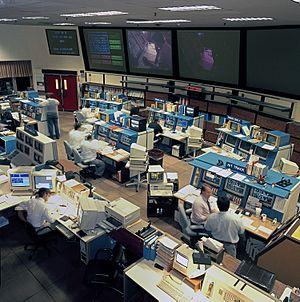
Le Jet Propulsion Laboratory, plus connu sous son acronyme JPL, basé à Pasadena aux États-Unis, est un centre de recherche spatiale de la NASA géré par le California Institute of Technology créé en 1936. Il dispose d'une expertise sans équivalent dans le domaine des missions spatiales robotiques. Au sein de l'agence spatiale américaine le JPL développe les missions d'exploration du système solaire en particulier à destination de Mars et des planètes externes ainsi que des missions scientifiques d'observation de la Terre et d'astronomie spatiale. Le JPL gère également le réseau de stations terriennes Deep Space Network qui permet à l'agence spatiale de communiquer avec ses sondes spatiales interplanétaires. Le JPL emploie en 2017 environ 6 000 personnes. Sur le plan statutaire il s'agit d'un centre de recherche financé par l'état fédéral mais géré par un organisme privé.